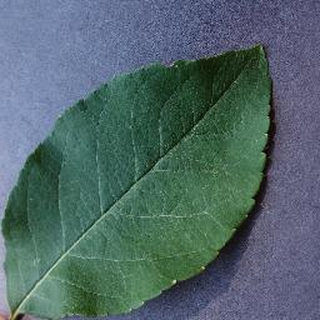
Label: healthy_apple